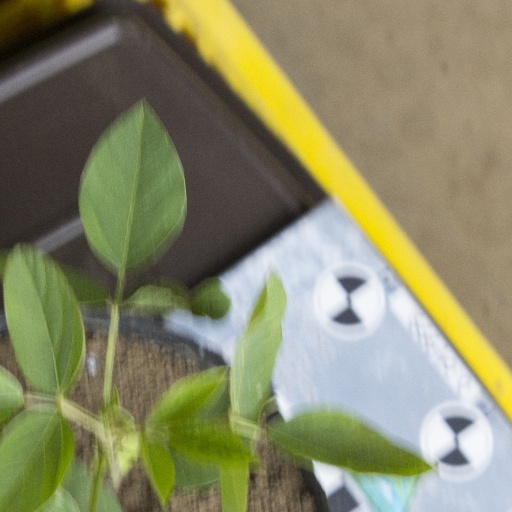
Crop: soybean